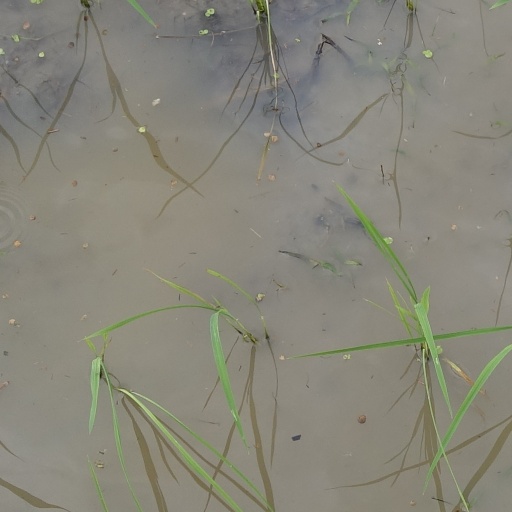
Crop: rice